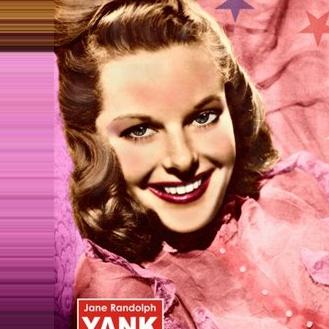
Age: 26